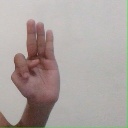
अक्षर: भ